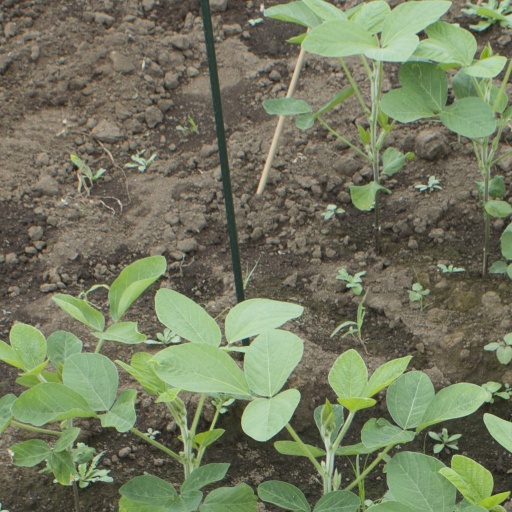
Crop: soybean